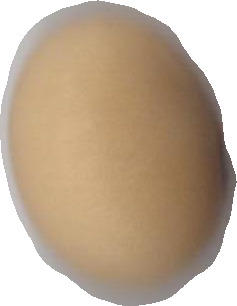
Variety: Anjasmoro